Foxtrot (1976 film)

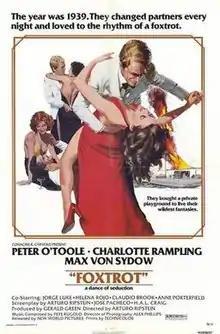
Theatrical release poster

Foxtrot (re-released in 1977 as The Far Side of Paradise) is a 1976 drama film directed by Arturo Ripstein and written by Ripstein, José Emilio Pacheco and H.A.L. Craig. It stars Peter O'Toole, Charlotte Rampling and Max von Sydow.